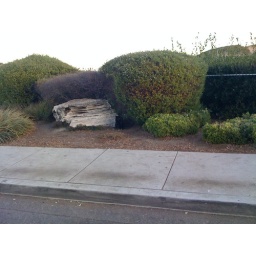
Another RAT beach cat in the morning